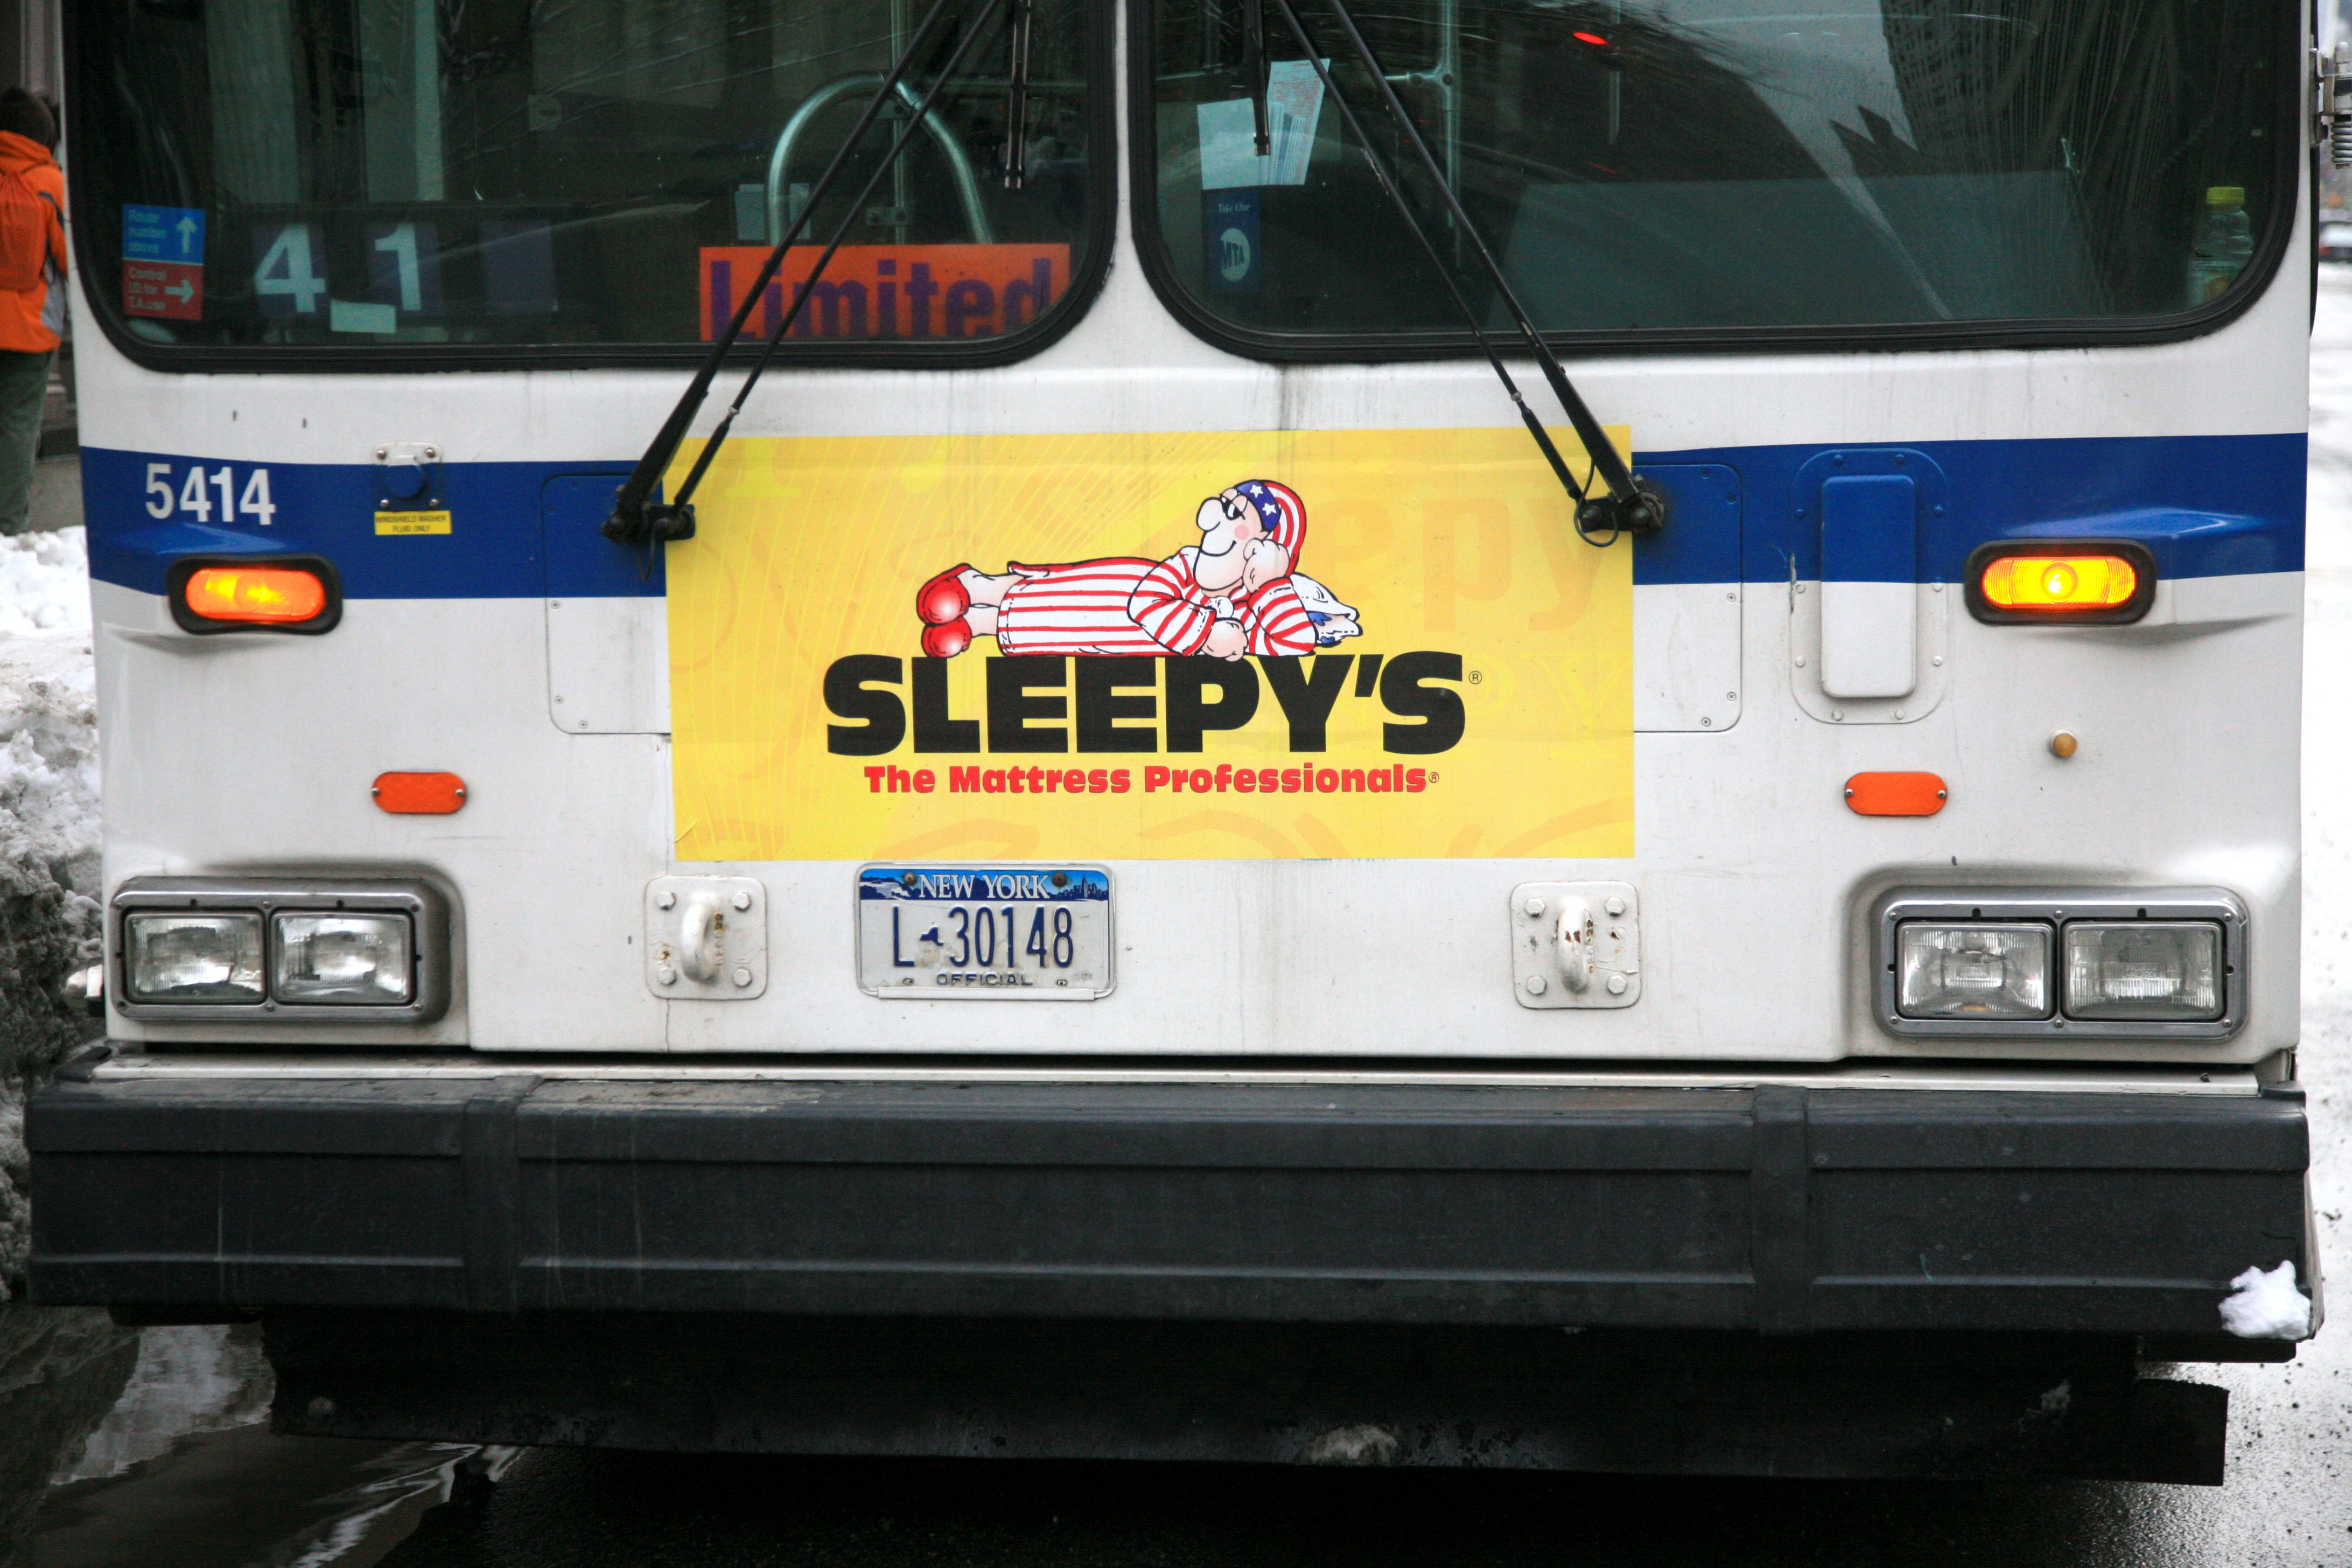
car, van, manhattan, transport, vehicle, nyc, public transport, bus, newyork, newyorkcity, ny, eastvillage, minibus, commercial vehicle, sleepys, land vehicle, mode of transport, vehicle registration plate